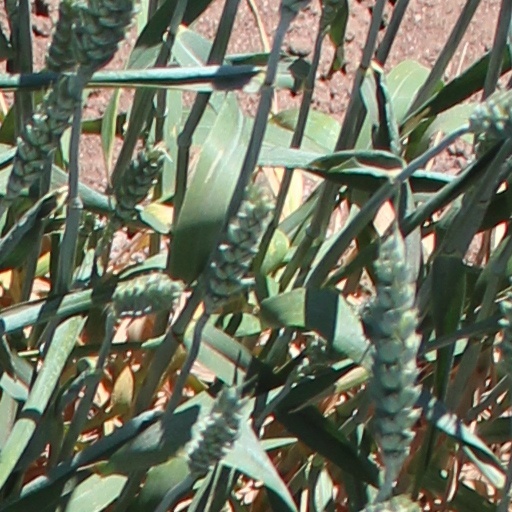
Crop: wheat